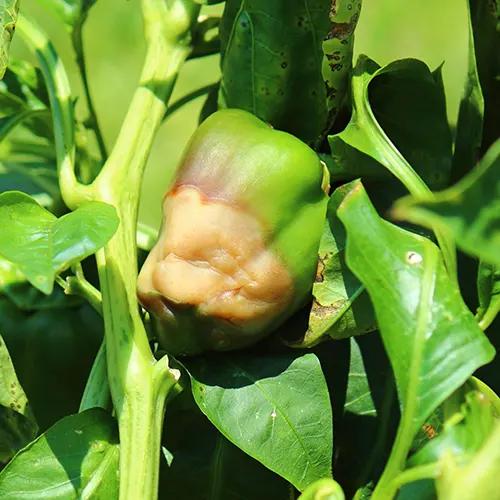
Plant: Bell pepper
Disease: bell pepper blossom end rot